Japanese aircraft carrier Shōhō

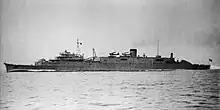
"Tsurugisaki" in 1939.

"Shōhō" and her sister were designed to be easily modified as an oil tanker, submarine tender, or aircraft carrier as needed. "Shōhō" was laid down by the Yokosuka Naval Arsenal on 3 December 1934 as the submarine tender "Tsurugizaki". She was launched on 1 June 1935 and completed on 15 January 1939. Not long after the ship was initially completed, she began reconstruction as an aircraft carrier in 1941. Her superstructure was removed and replaced by a flight deck with a hangar for her aircraft below. Renamed "Shōhō", the conversion was finished on 26 January 1942.